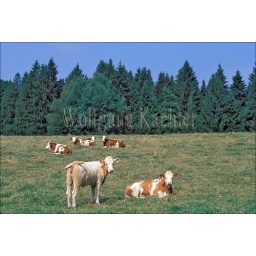
Germany, bavaria, starnberger see, lake, near seeshaupt, cows in pasture, cattle